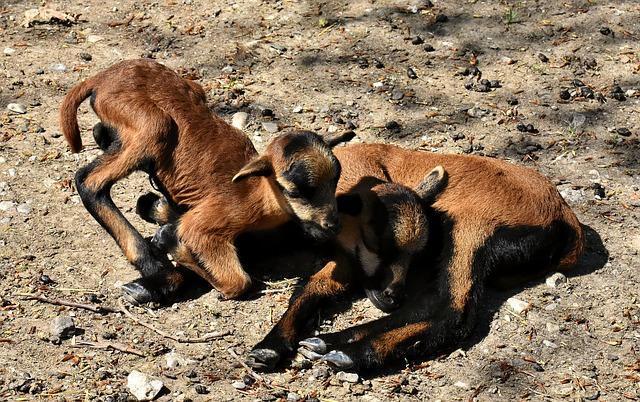
sheep